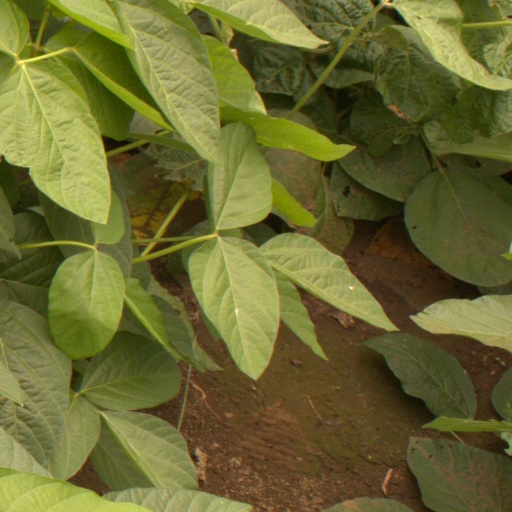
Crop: soybean